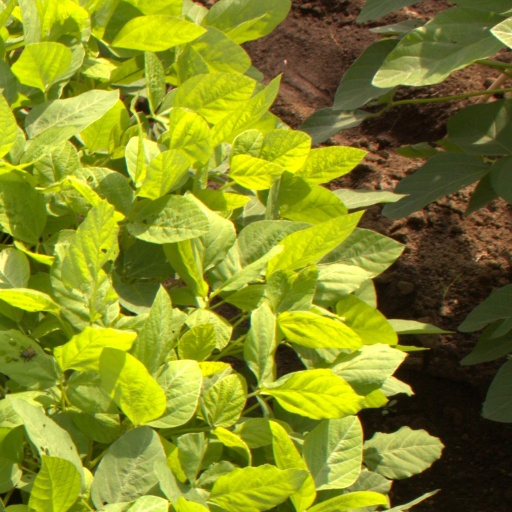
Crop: soybean